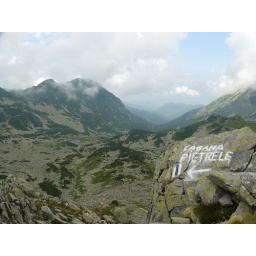
shot near Bucura lake in Retezat mountains